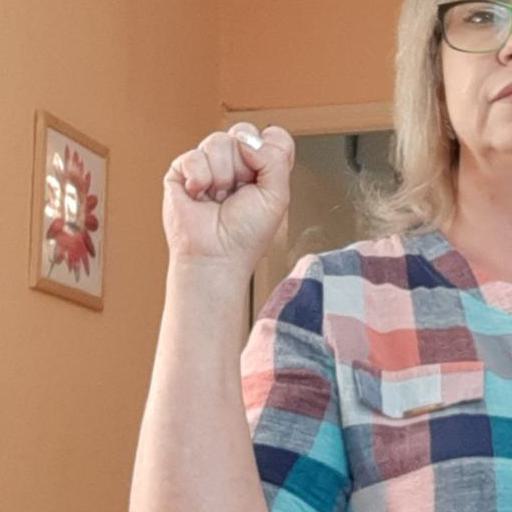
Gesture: fist